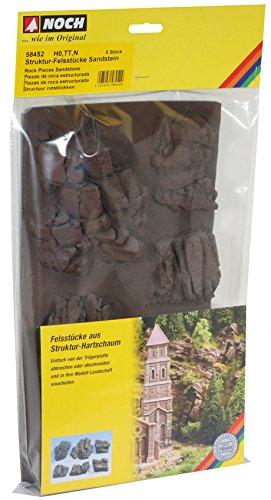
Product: Noch 58452 Rock Pieces Sandstone 6/ H0,Tt,N Scale Model Kit
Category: Toys & Games | Hobbies | Trains & Accessories | Accessories | Scratch Building Supplies
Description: Great Condition.
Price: $25.21
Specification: ProductDimensions:15.7x8.8x2inches|ItemWeight:5.4ounces|ShippingWeight:7ounces(Viewshippingratesandpolicies)|DomesticShipping:ItemcanbeshippedwithinU.S.|InternationalShipping:ThisitemcanbeshippedtoselectcountriesoutsideoftheU.S.LearnMore|ASIN:B000S82RJ6|Itemmodelnumber:58452|Manufacturerrecommendedage:14yearsandup